Yuri Milner

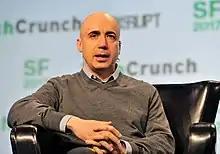
Milner in 2017

Yuri Borisovich (Bentsionovich) Milner (born 11 November 1961) is a Soviet-born Israeli entrepreneur, investor, physicist and scientist. He is a co-founder and former chairperson of internet company Mail.Ru Group (later VK), and a founder of investment firm DST Global. Through DST Global, Milner is an investor in Facebook, Twitter, Airbnb, Spotify, Byju's, Flipkart, Wish, JD, Alibaba, Nu Bank, and many other enterprises.